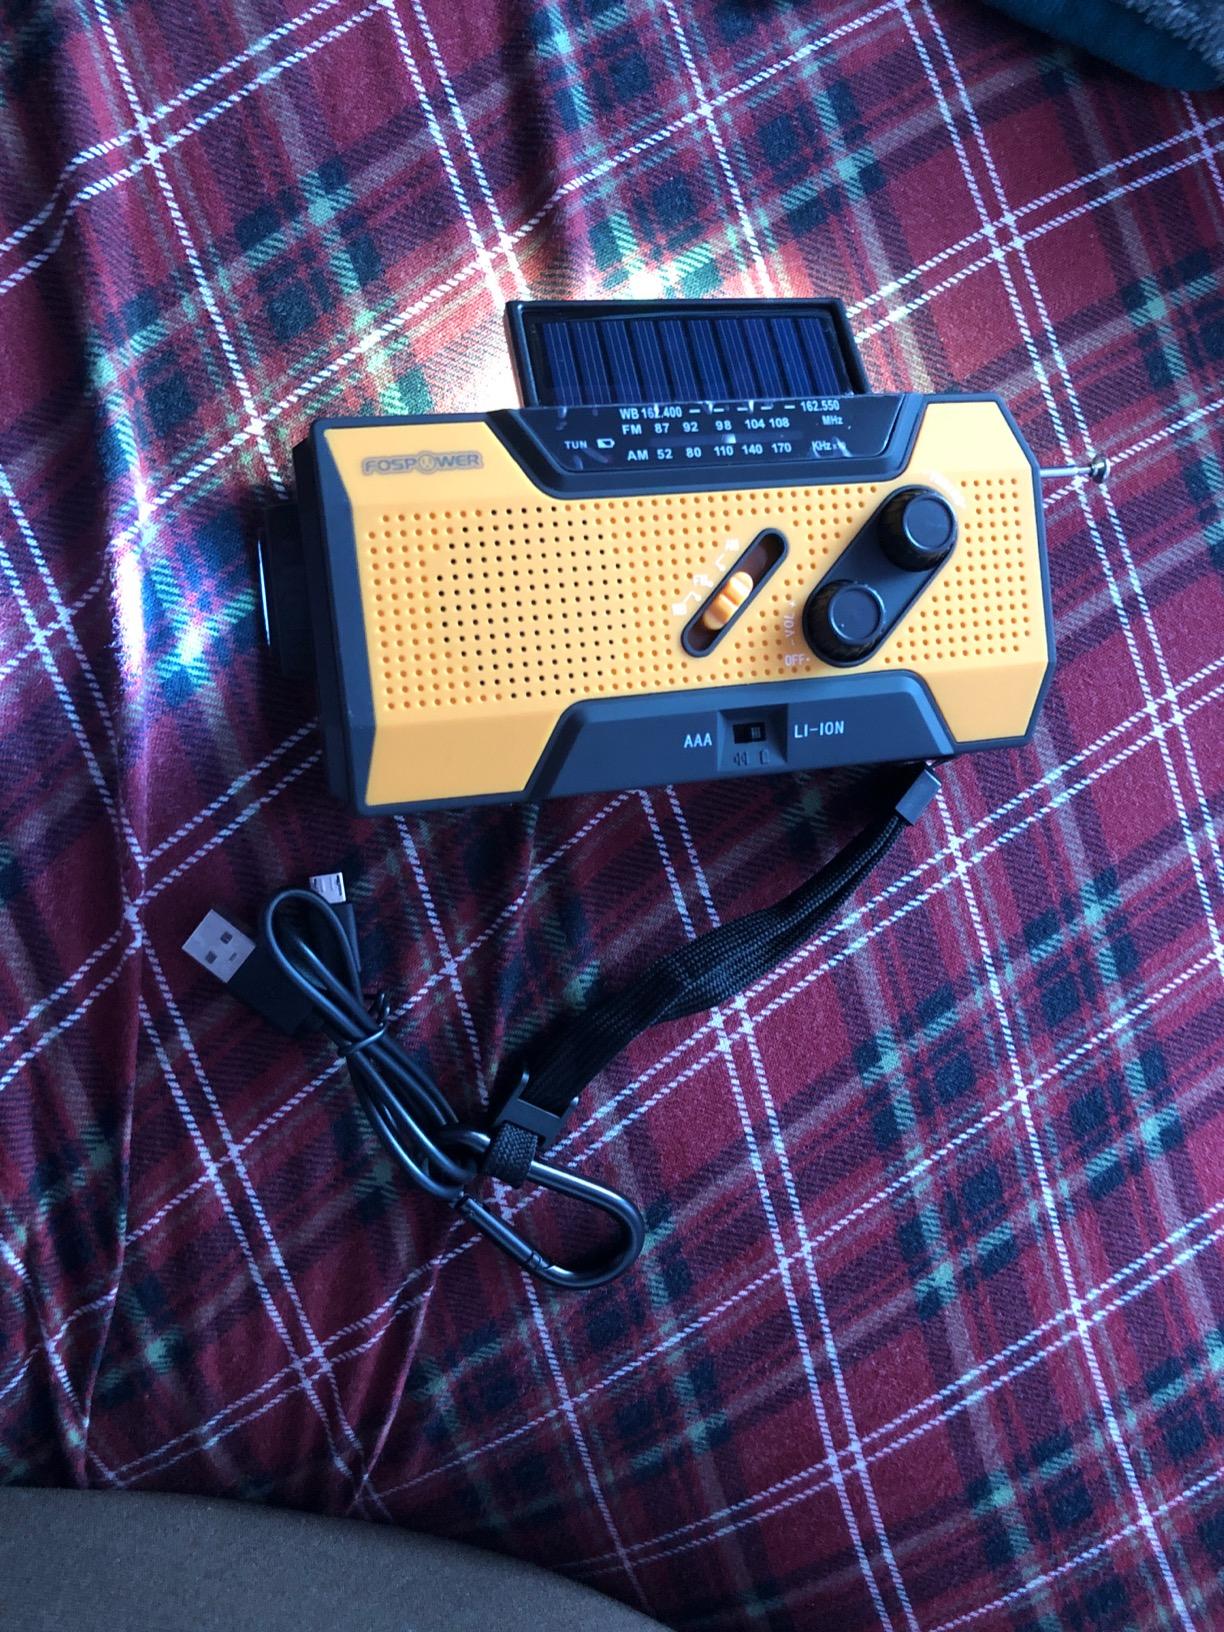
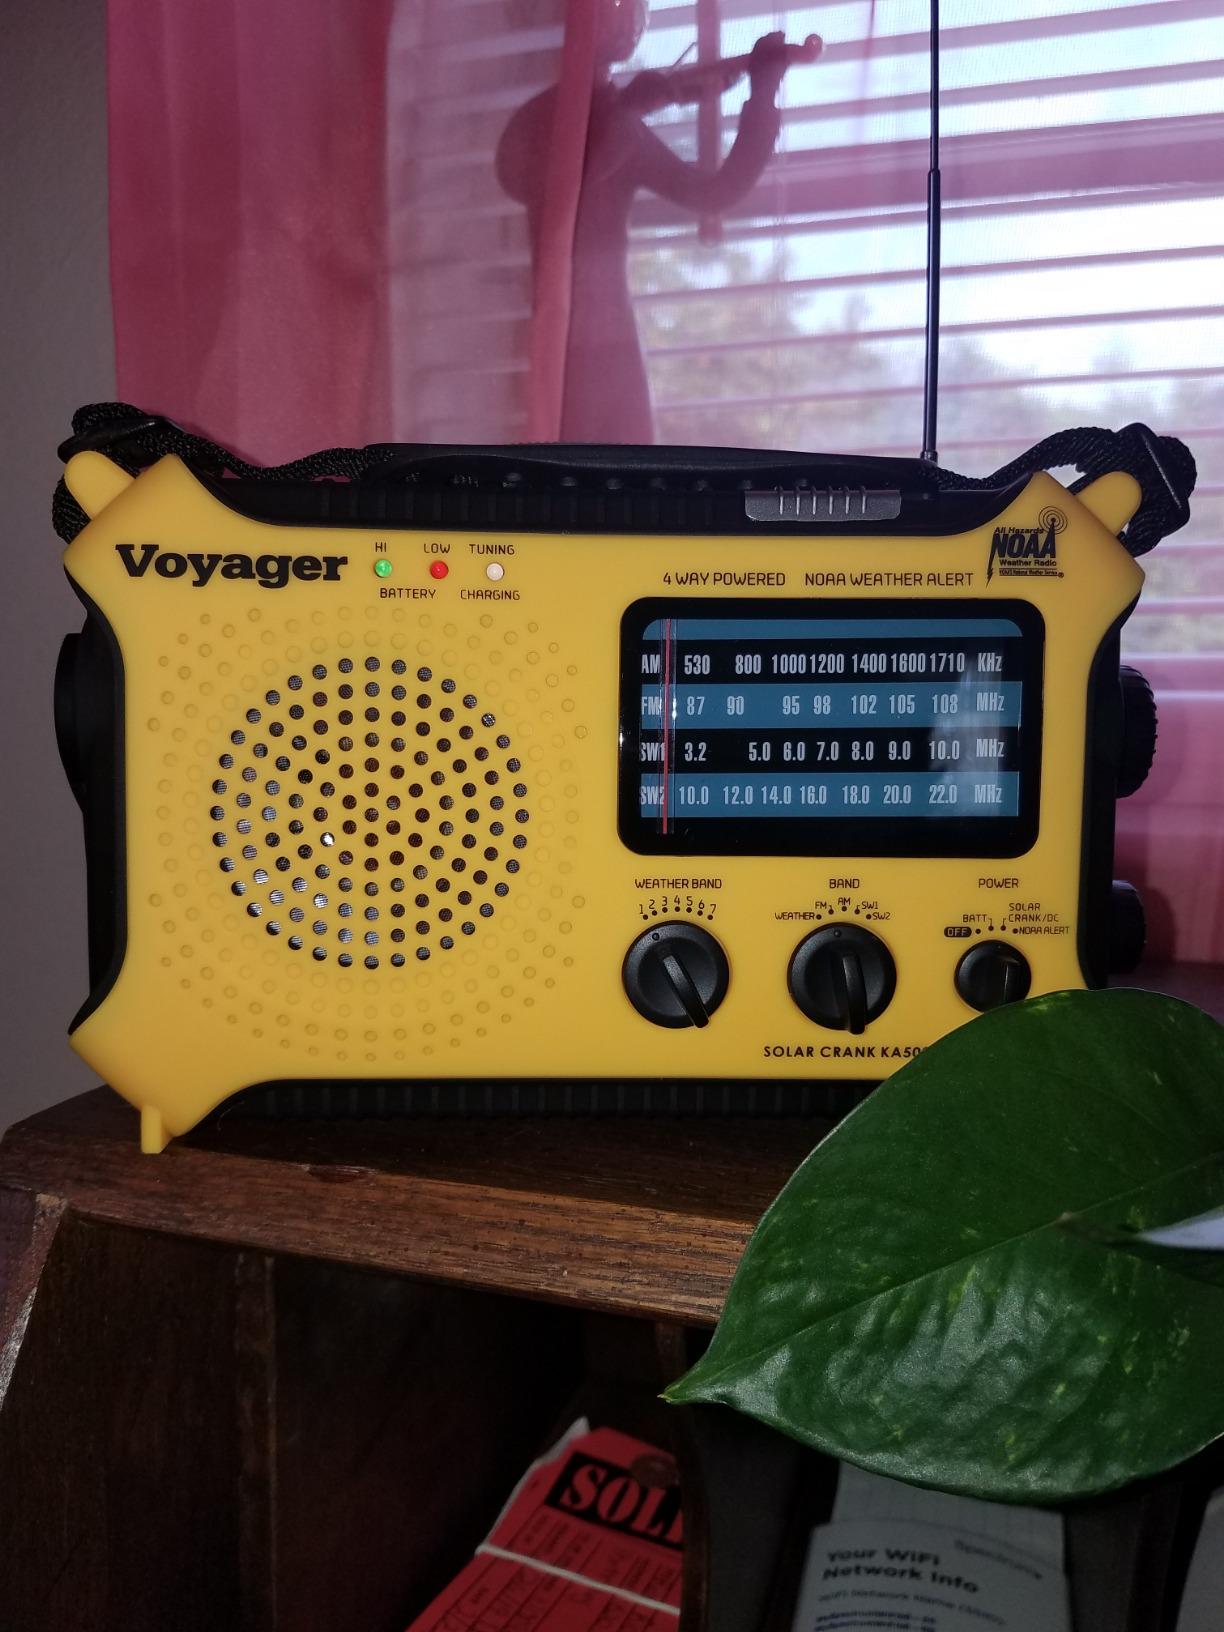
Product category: radio
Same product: no